Stella Maris (novel)

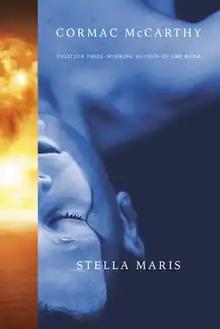

Stella Maris is a 2022 novel by American writer Cormac McCarthy that was published on December 6, 2022. It is a companion novel to "The Passenger". It was the final novel published before his death on June 13, 2023. It consists primarily of dialogue with little narration, exploring the nature of the protagonist's delusions and topics such as quantum mechanics and phenomenology.